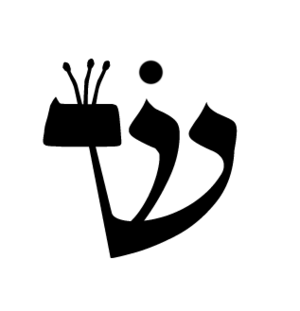
Lettre Shin avec diacritique
La philologie hébraïque, comprenant la grammaire hébraïque, étude systématique des règles qui régissent l'hébreu, et la lexicographie hébraïque, établissement de son vocabulaire, a probablement été conçue initialement comme une technique accessoire de l'exégèse biblique, visant à lire avec exactitude toutes les subtilités du Texte révélé.